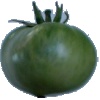
Label: Tomato not Ripened 1